Monster Hunter Frontier Z

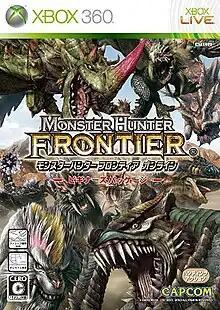
Xbox 360 cover

, later renamed Monster Hunter Frontier Z, was a massively multiplayer online role-playing game (MMORPG) for Microsoft Windows, the first spin-off in the "Monster Hunter" franchise to appear on the platform. "Monster Hunter Frontier" was released on the Xbox 360 in Japan on June 24, 2010, where it sold 93,000 copies during its initial launch week. It was continually updated through expansion packs known as "Seasons" and "Forwards", which introduced new locations, armor sets, and new monsters. All "Monster Hunter Frontier" online services ended on December 18, 2019.